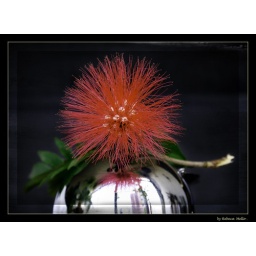
A red flower over the silver ball ..